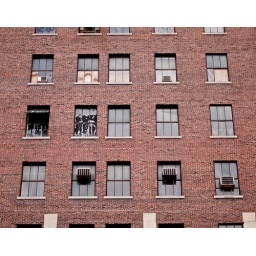
Techumseh building, 34 High Street, Springfield, Ohio. The number of window air conditioners still in this building is amazing.